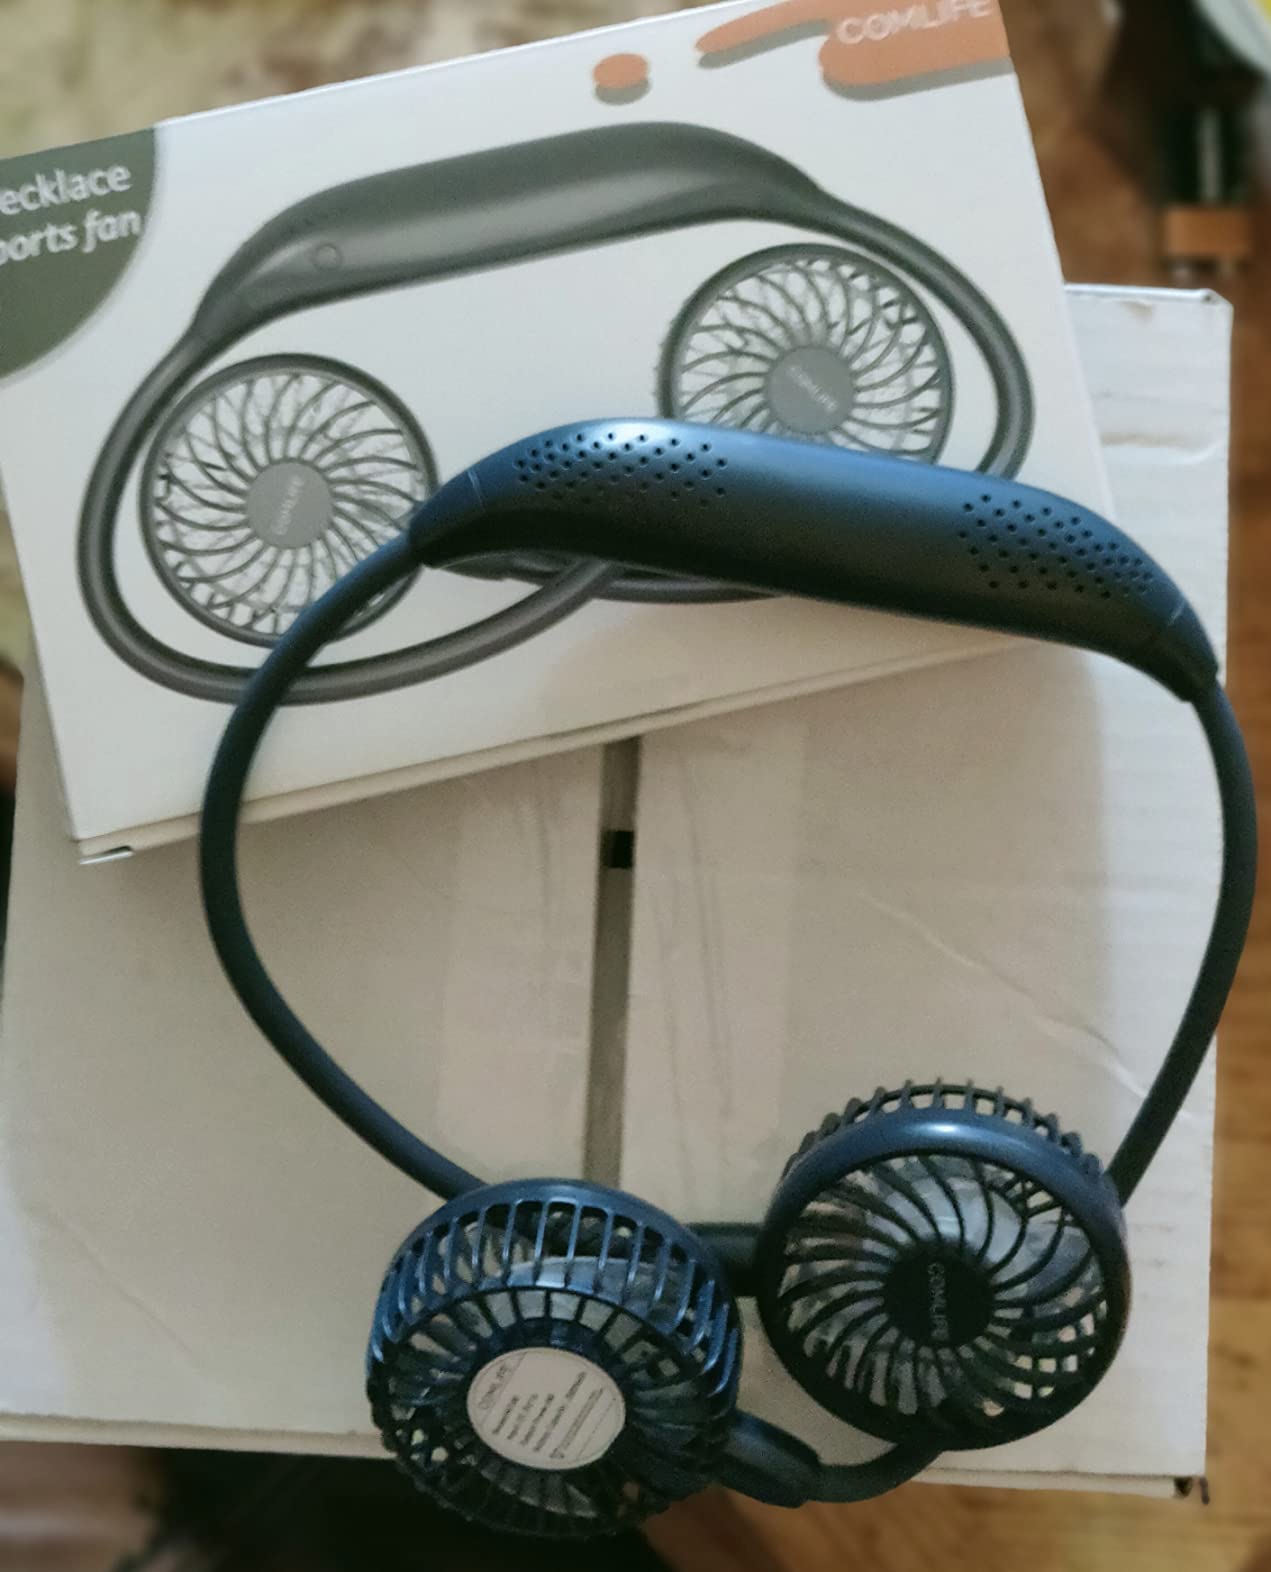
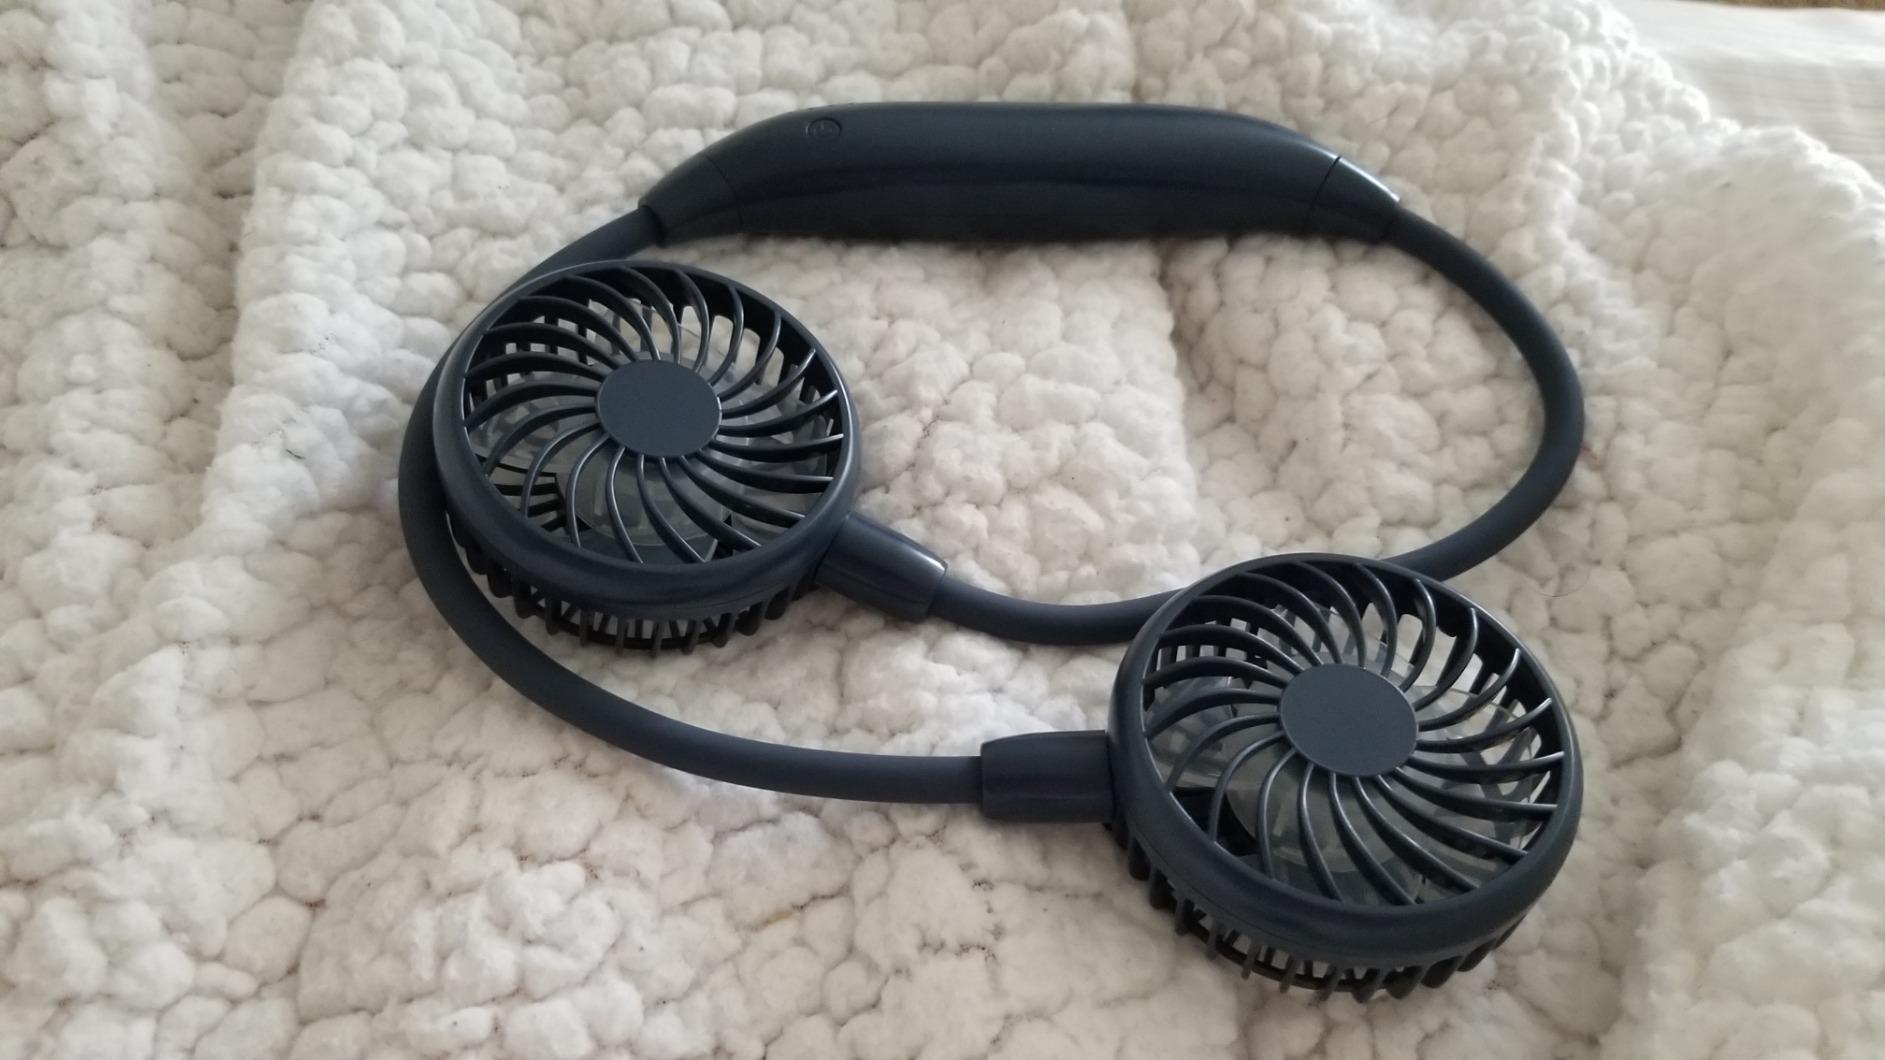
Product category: fan
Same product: yes